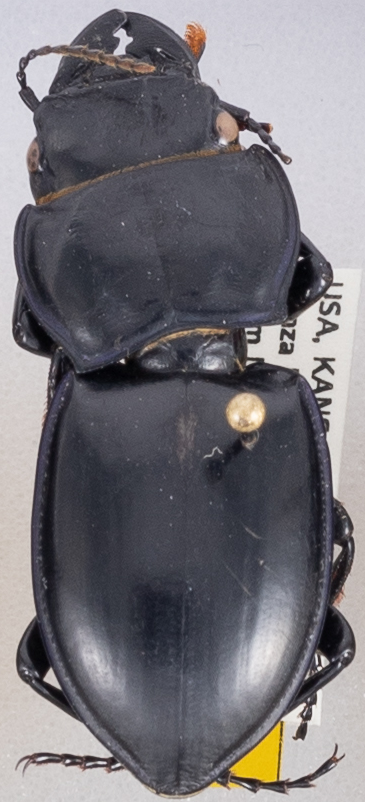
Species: Pasimachus californicus
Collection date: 2020-08-10
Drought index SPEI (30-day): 0.992
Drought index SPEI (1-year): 0.746
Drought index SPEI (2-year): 2.09